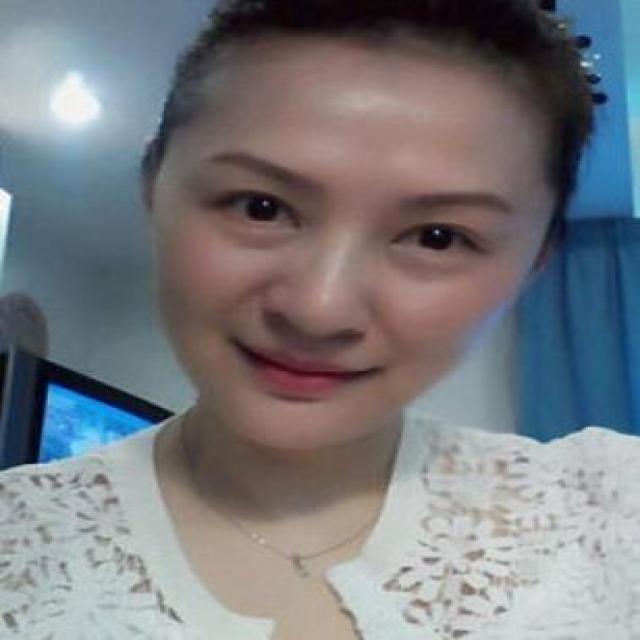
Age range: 21-44